4th Hussar Regiment (France)

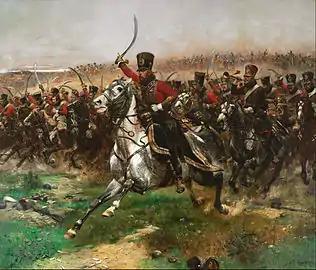
4th Hussar Regiment at the Battle of Friedland, 14 June 1807. "Vive l'Empereur!" by Édouard Detaille, 1891.

The 4th Hussar Regiment ("4e régiment de hussards") is a hussar regiment in the French Army, raised and embodied in 1783 and still in existence.